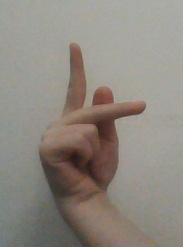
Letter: dha